Haunted attraction

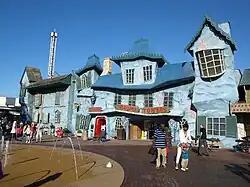
Trauma Towers at Blackpool Pleasure Beach in Blackpool, England. Originally called "The Haunted Hotel".

A haunted attraction is a form of live entertainment that simulates visiting haunted locations or experiencing horror scenarios. They usually feature fearsome sets and characters, especially demons, ghosts, skeletons, zombies, monsters, possessed people, witches, serial killers, and slashers. Humorous characters may also be included.